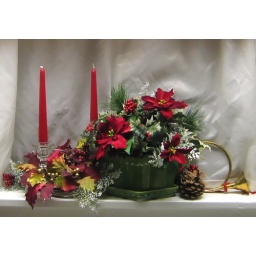
Something I threw together for the window above my kitchen sink.